Midtown Comics

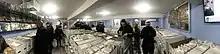
The company offers surplus stock back issues and other merchandise at significant discounts at its Astoria, Queens outlet store, seen here on opening day in March 2020.

On March 7, 2020, Midtown Comics opened its fourth location, an outlet store at 32-11 41st Street in Astoria, Queens, the only branch not in Manhattan. The location's basement level houses an extensive collection of back issues of both recent and vintage single issues and full story arc sets, including rare issues dating from as early as the Golden Age of Comic Books. The back issue selection also includes one dollar books that the store sells for discounted prices when purchased in bulk. The store's ground floor level sells various other types of overstocked company merchandise, including newer and out-of-print graphic novels, manga, action figures, and other collectibles, at discounted prices of up to 70% off their normal retail prices. The store is open only on Saturdays and Sundays, with a pick-up service for comics ordered on the company's website that would allow local residents to avoid traveling into Manhattan. The store garnered a positive review by industry reporter Heidi MacDonald, who likened the outlet to a permanent Midtown Comics warehouse sale. MacDonald lauded the attractive price points of its back issue selection, and expressed surprise at how extensive the store's graphic novel section was for an outlet store.